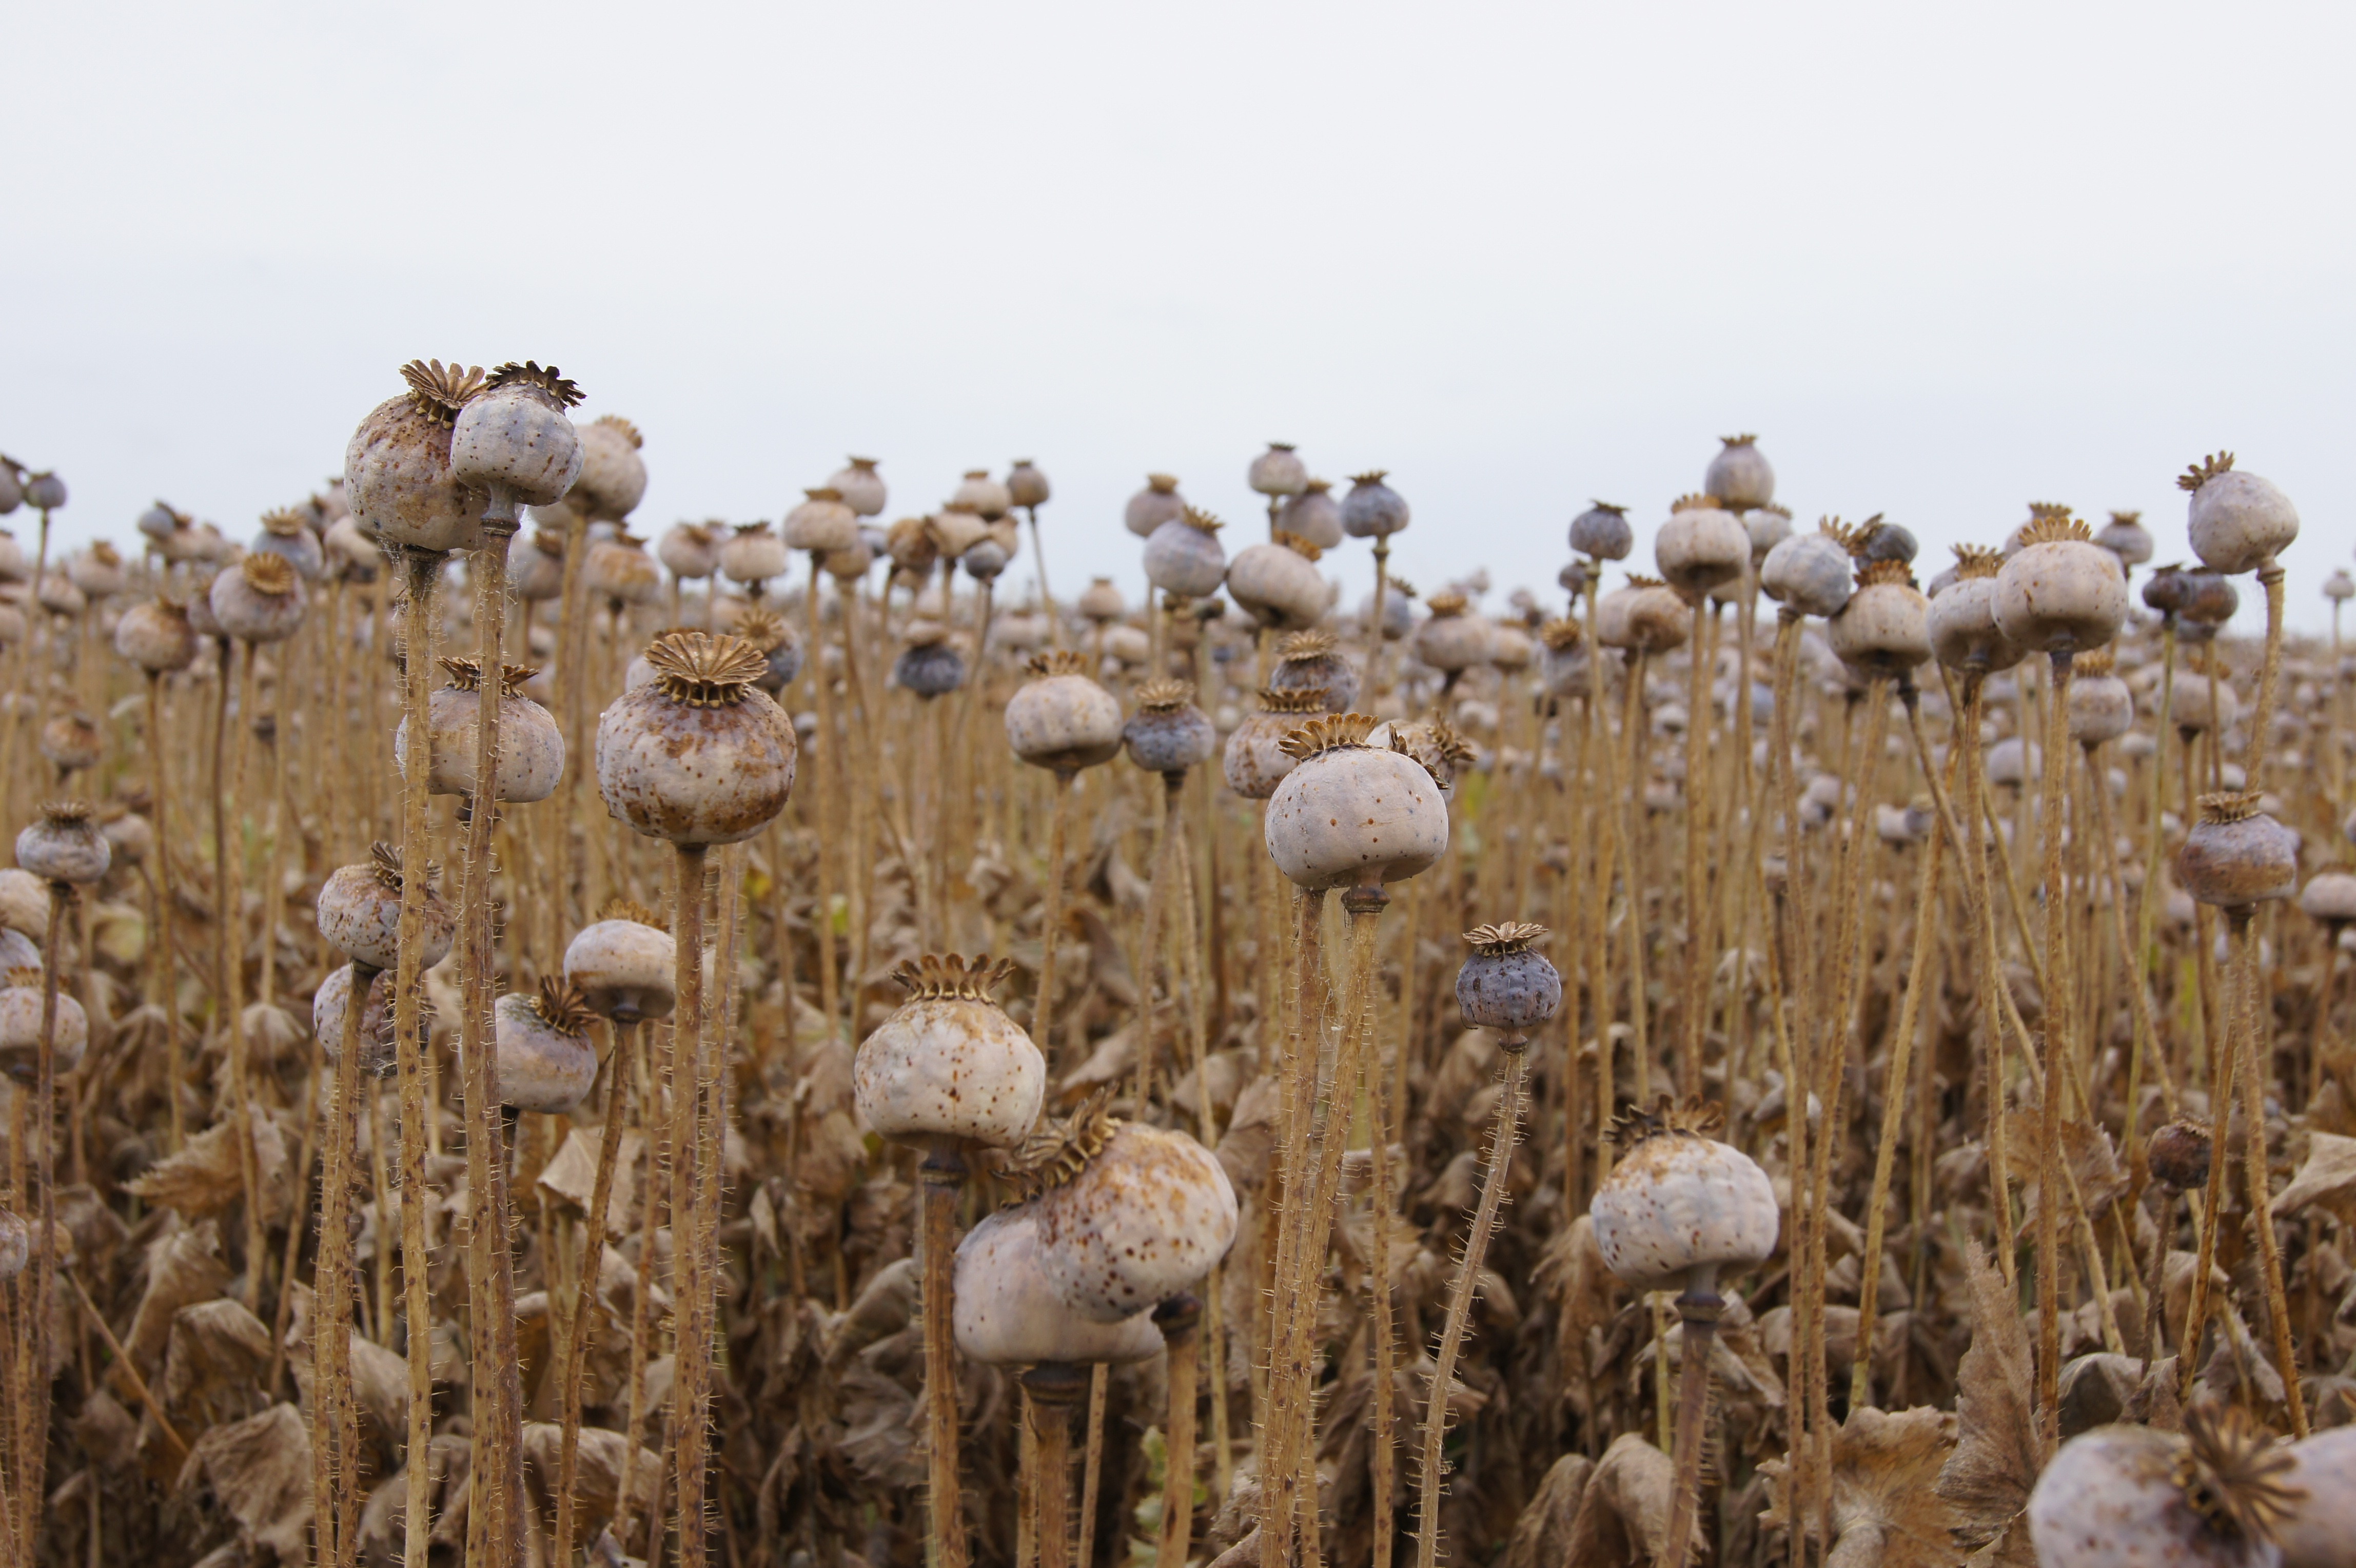
wildlife, herd, sheep, klatschmohn, sheeps, poppy, faded, ecosystem, tundra, poppy capsule, natural environment, grass family